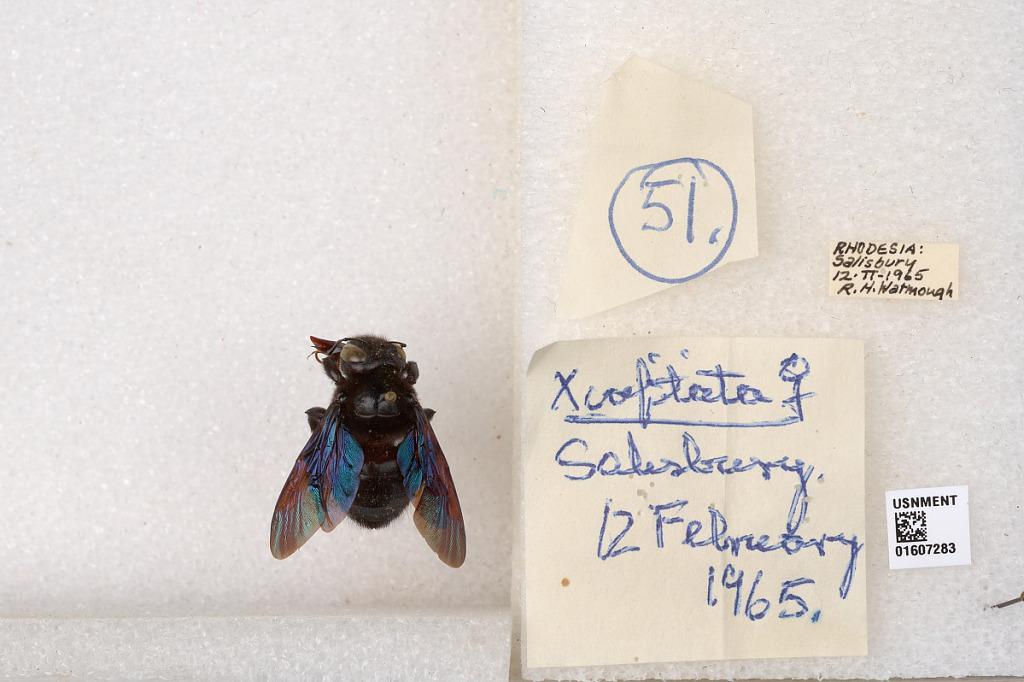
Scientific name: Xylocopa (Xylocopoides) capitata Smith
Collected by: R. Watmough
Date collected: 1965-2-12
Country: Zimbabwe
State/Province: Harare
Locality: Rhodesia: Salisbury
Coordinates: -17.8277, 31.0534